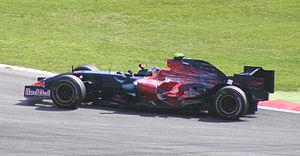
Le Grand Prix d'Italie 2007, disputé sur le circuit de Monza le 9 septembre 2007, est la 781ᵉ épreuve du championnat du monde de Formule 1 courue depuis 1950 et la treizième du championnat 2007.